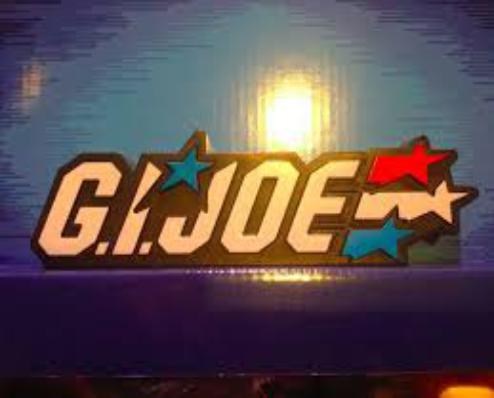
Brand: g.i. joe
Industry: Leisure